Pearl White

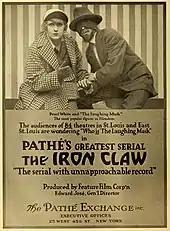
White in an advertisement for "The Iron Claw" in "The Moving Picture World", 1916

She began performing with the Diemer Theater Company while in her second year of high school. Against the wishes of her father, White dropped out of school, and in 1907, she went on the road with the Trousedale Stock Company, working evening shows while keeping her day job to help support her family. She soon joined the company full-time, touring through the American Midwest.